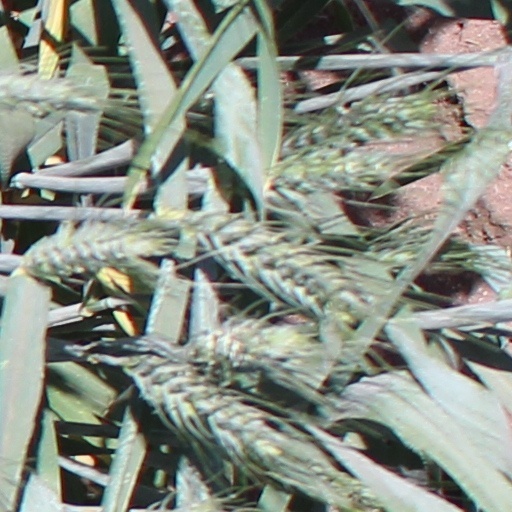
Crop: wheat